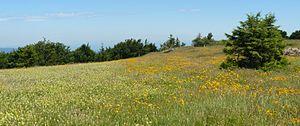
Impact agricole sur Arnica montana
La flore du massif des Vosges se répartit entre un étage collinéen, un étage montagnard et un étage subalpin. L'étage collinéen s'étend jusqu'à 500 mètres d'altitude environ. Entre 500 et 1 000 mètres se situe l'étage montagnard, puis au-delà, l'étage subalpin dont le point culminant est le Grand Ballon, à 1 424 mètres. Les différentes conditions environnementales sont à l'origine d'une végétation variée. Du fait de l'orientation nord-sud de la zone montagneuse, il existe un contraste marqué entre l'est et l'ouest, les vents d'ouest apportant les précipitations qui tombent en abondance sur le versant lorrain et les sommets, alors que le versant alsacien est plus sec.
L’Arnica des montagnes ou Arnica montana est une espèce de plantes herbacées vivace rhizomateuse du genre Arnica et de la famille des Asteraceae. Cette plante européenne principalement montagnarde est typique des sols acides et pauvres en éléments nutritifs. Ses populations, fortement malmenées par l'agriculture intensive, deviennent de plus en plus rares. Cette situation lui vaut d'ailleurs d'être nommée dans de nombreux textes de loi la protégeant et particulièrement dans la Directive habitats européenne.